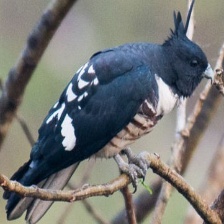
Species: BLACK BAZA
Scientific name: AVICEDA LEUPHOTES